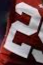
Number: 2